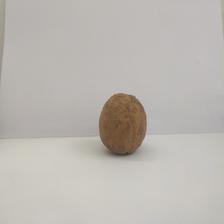
Size: Spoiled